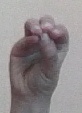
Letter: ha